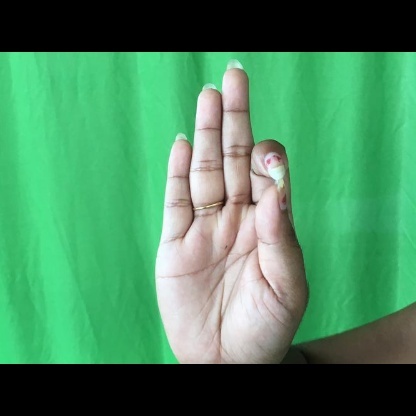
Mudra: Aralam